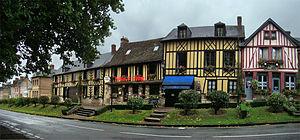
Le Bec-Hellouin, Eure, Normandie, France.
Cet article recense les localités qui adhèrent à l'association Les Plus Beaux Villages de France.
Le Bec-Hellouin est une commune française située dans le département de l'Eure, en région Normandie. Nichée au cœur de la vallée du Bec, elle bénéficie du label des plus beaux villages de France.
L'Eure est un département français de la région Normandie. Il tire son nom de l'Eure, rivière qui le traverse avant de rejoindre la Seine. L'Insee et La Poste lui attribuent le code 27. Sa préfecture est Évreux.